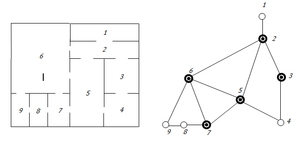
Plan des pièces, et son graphe associé.
En mathématiques, et plus précisément en théorie des graphes, un code identifiant d’un graphe est un sous-ensemble de ses sommets tel que chaque sommet du graphe est identifié de façon unique par l’ensemble de ses voisins dans le code.